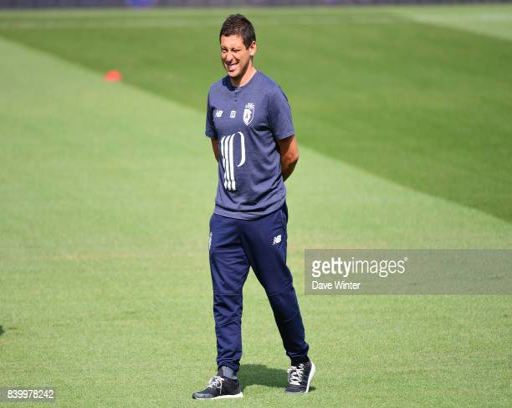
football player during the match at sports facility